Rendezvous hashing

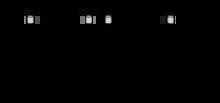
Rendezvous Hashing with "n=12, k=4." Clients "C" and "C" independently pick the same random subset of four sites "{S, S, S, S}" from among the twelve options "S, S, ..., S," for placing replicas or shares of object "O."

Rendezvous or highest random weight (HRW) hashing is an algorithm that allows clients to achieve distributed agreement on a set of formula_1 options out of a possible set of formula_2 options. A typical application is when clients need to agree on which sites (or proxies) objects are assigned to.